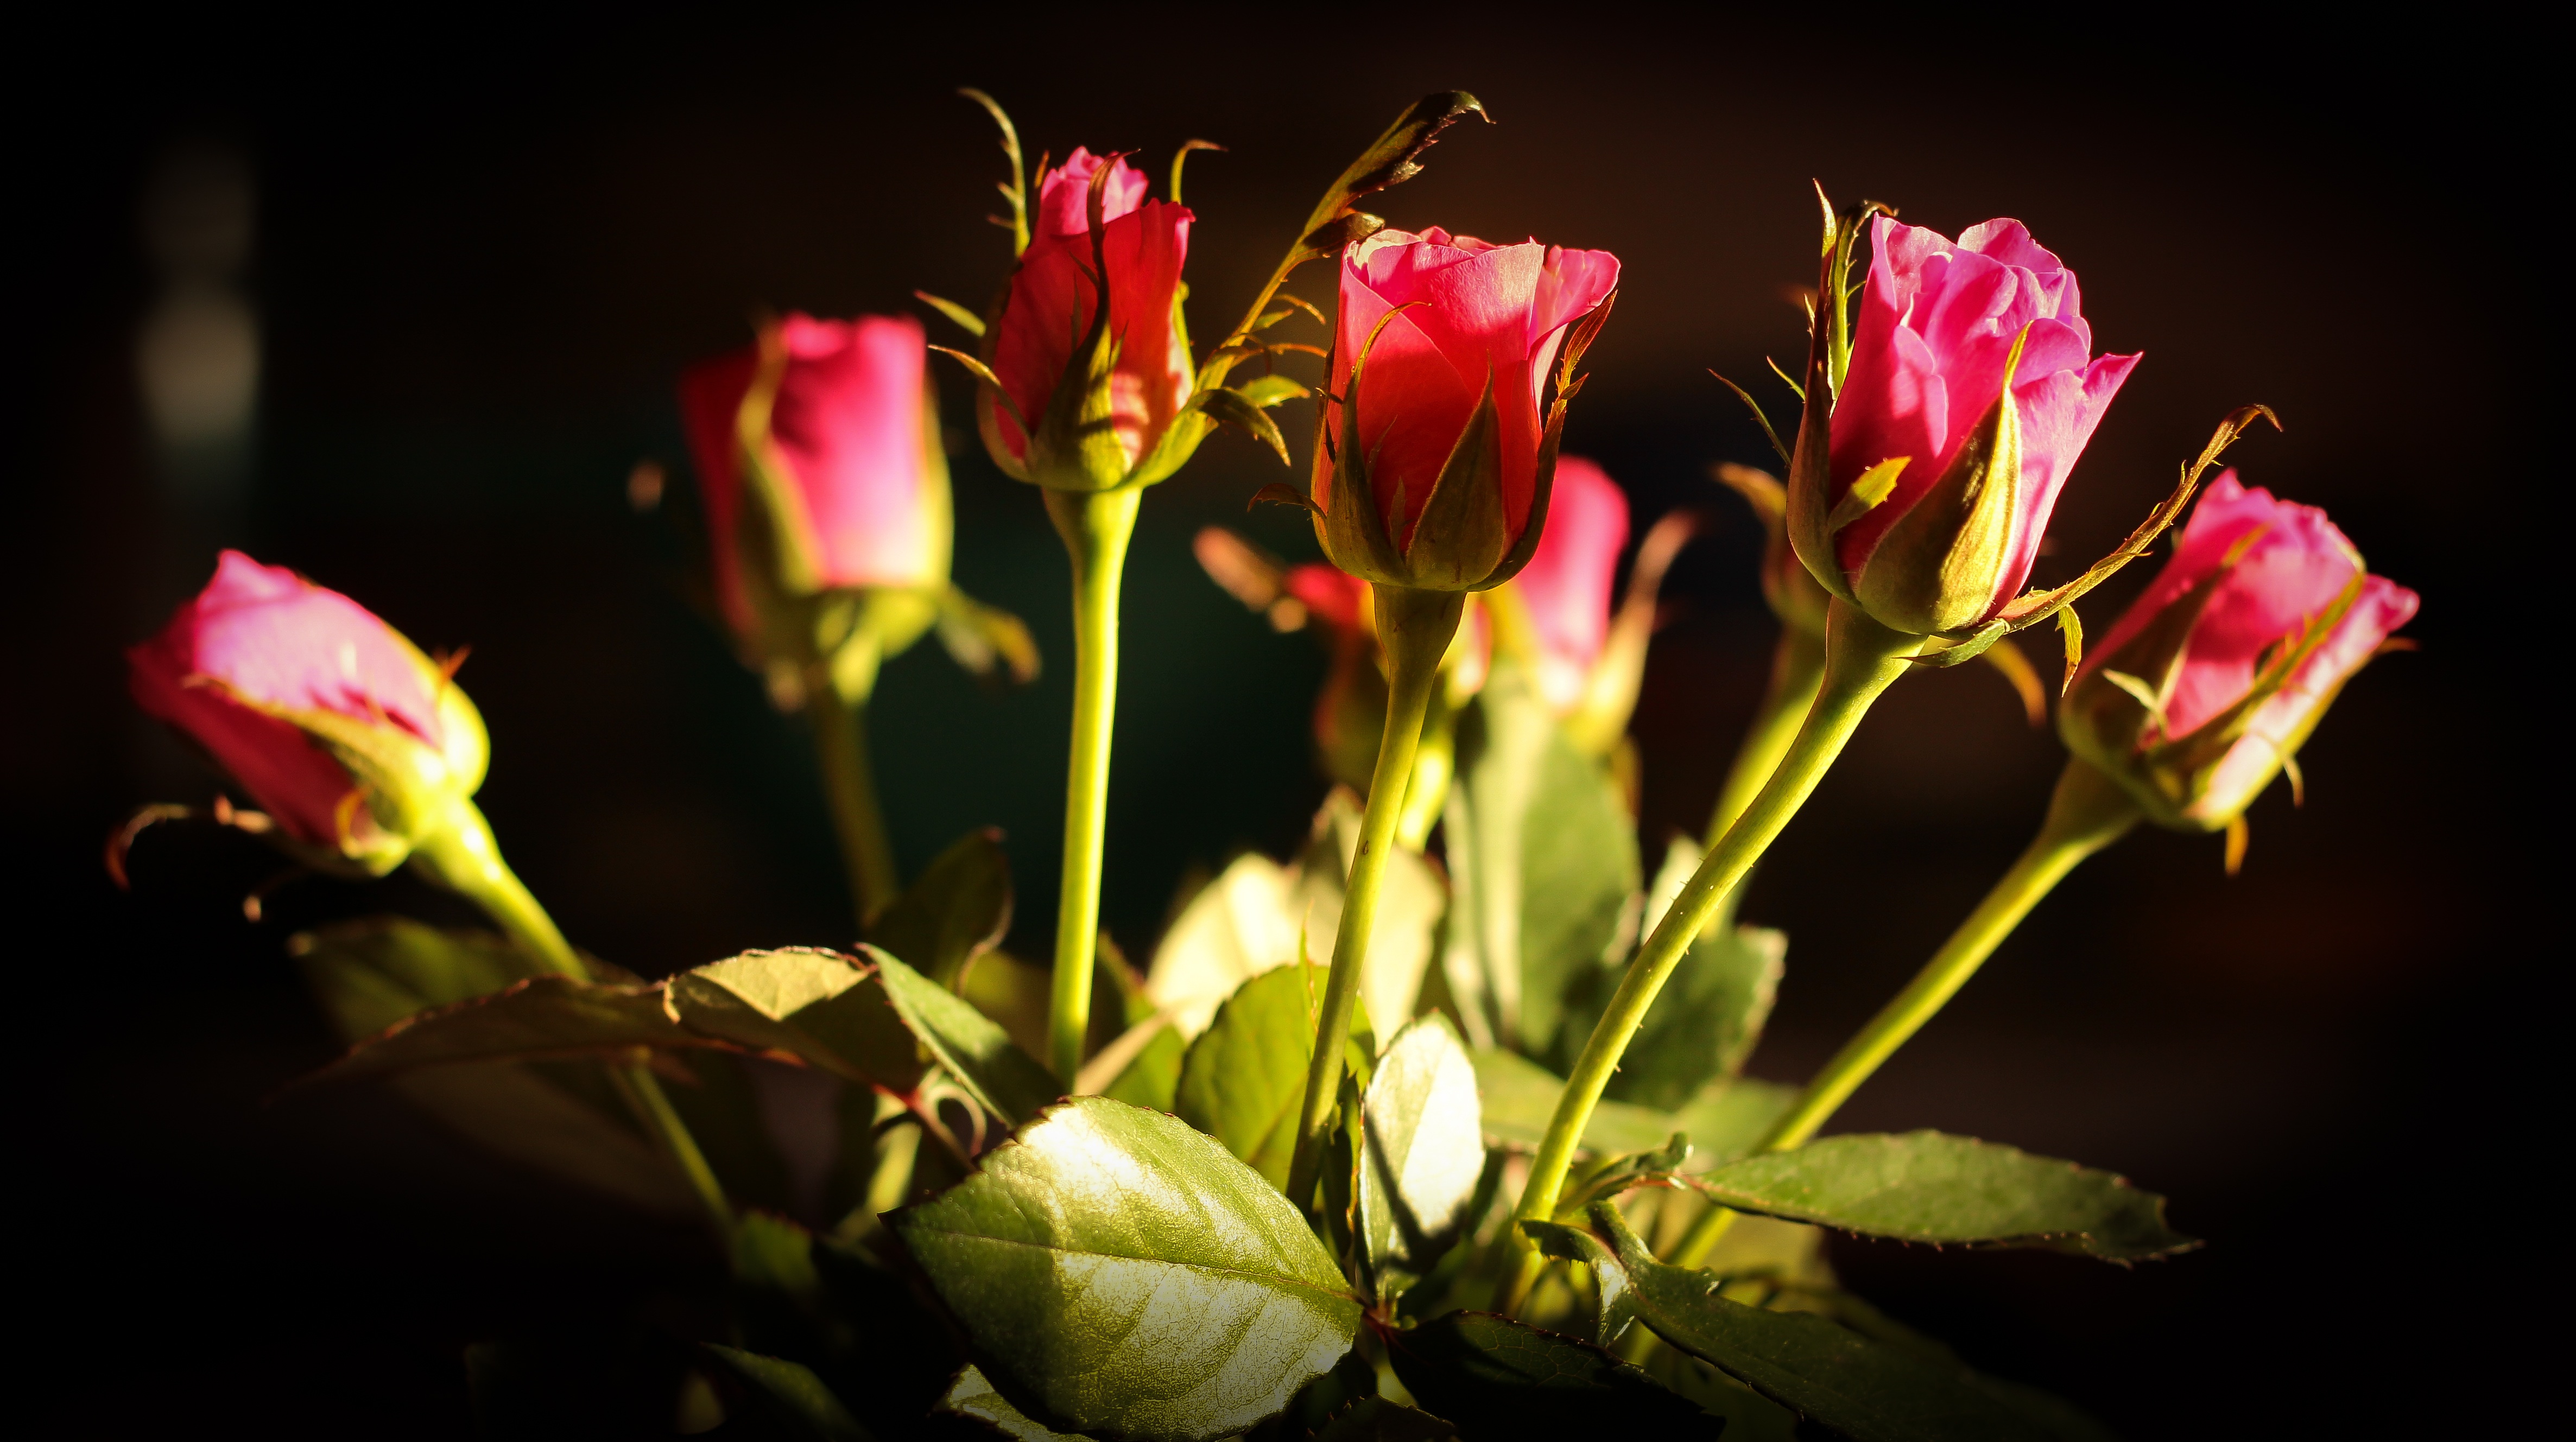
nature, blossom, plant, photography, leaf, flower, petal, love, rose, green, red, romantic, botany, yellow, flora, wildflower, close up, shrub, bud, floristry, macro photography, flowering plant, red roses, land plant